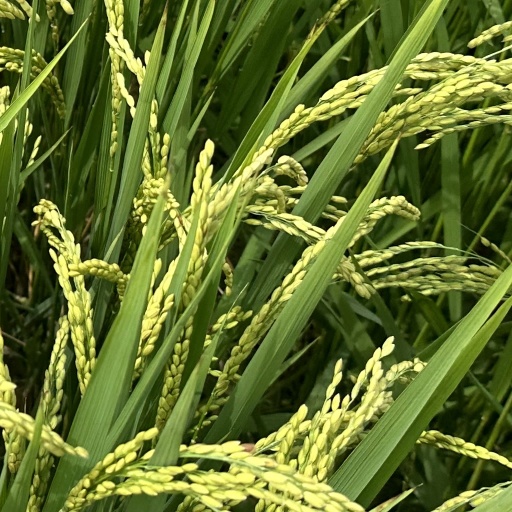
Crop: rice